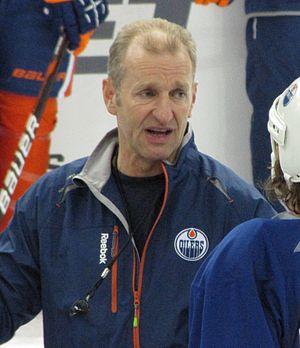
Cette page concerne des événements d'actualité qui se sont produits durant l'année 1959 dans la province canadienne du Manitoba.
Ralph Krueger est un entraîneur germano-canado-suisse de hockey sur glace. Il est le père de l'international allemand Justin Krueger.